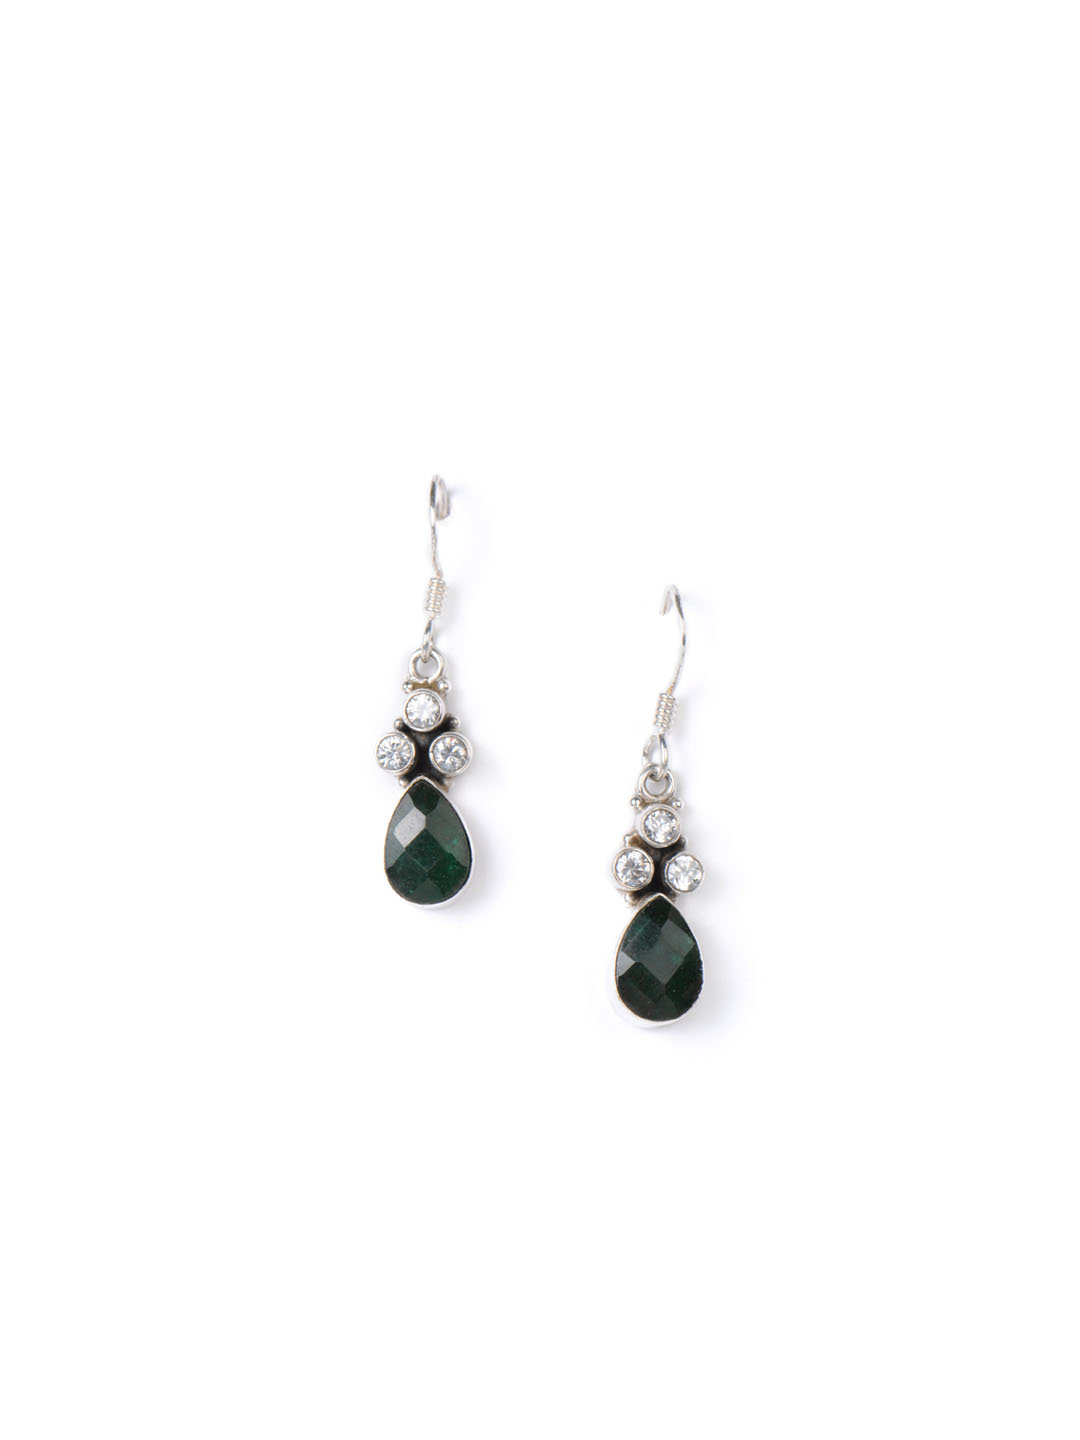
Fabindia Women Anusuya Silver Earrings
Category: Accessories / Jewellery / Earrings
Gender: Women
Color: Silver
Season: Winter 2016
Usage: Ethnic